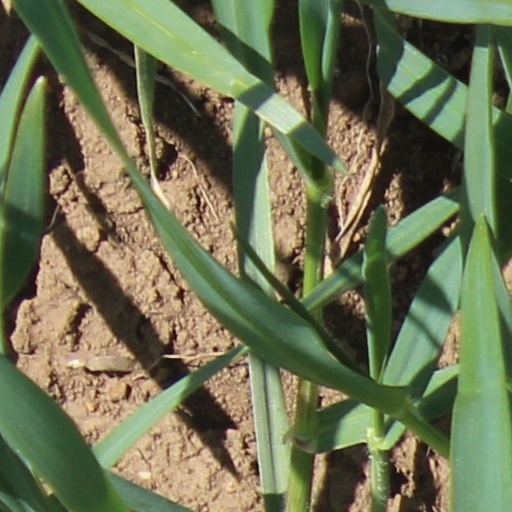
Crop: wheat